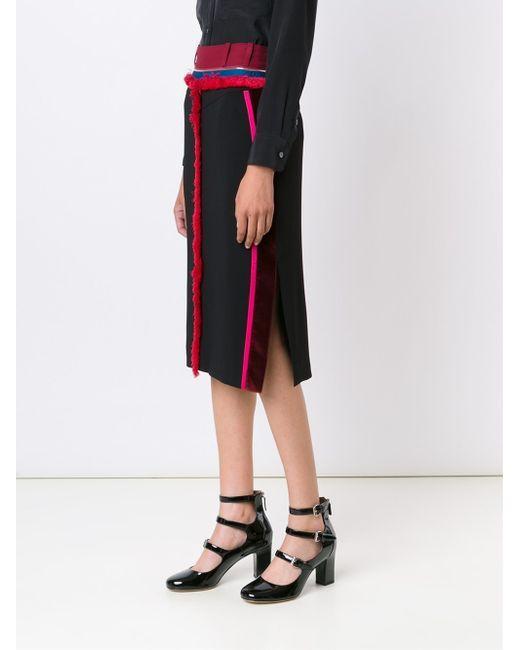
Schwarzes schlichtes Baumwollkleid mit Seitenschlitz für Bürokleidung